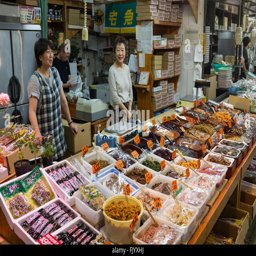
seafood and food on a stall